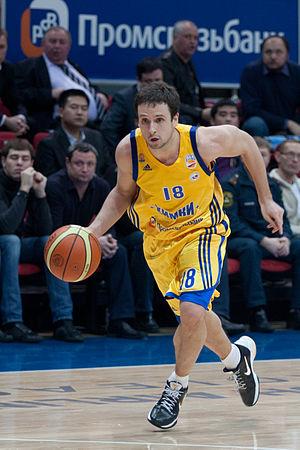
Raül López, Raül López Molist, né le 15 avril 1980 à Vic, Catalogne, est un joueur de basket-ball espagnol, évoluant au poste de meneur.